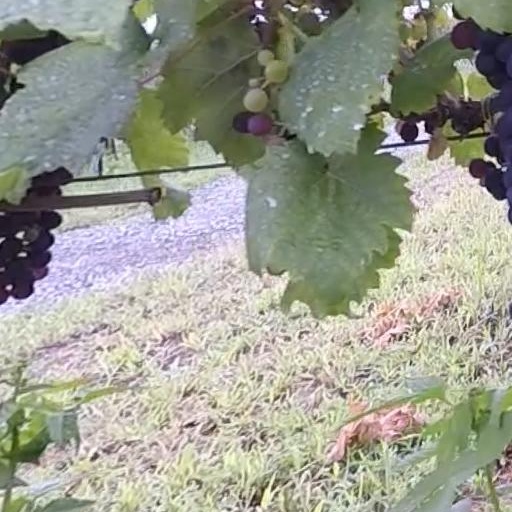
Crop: grape